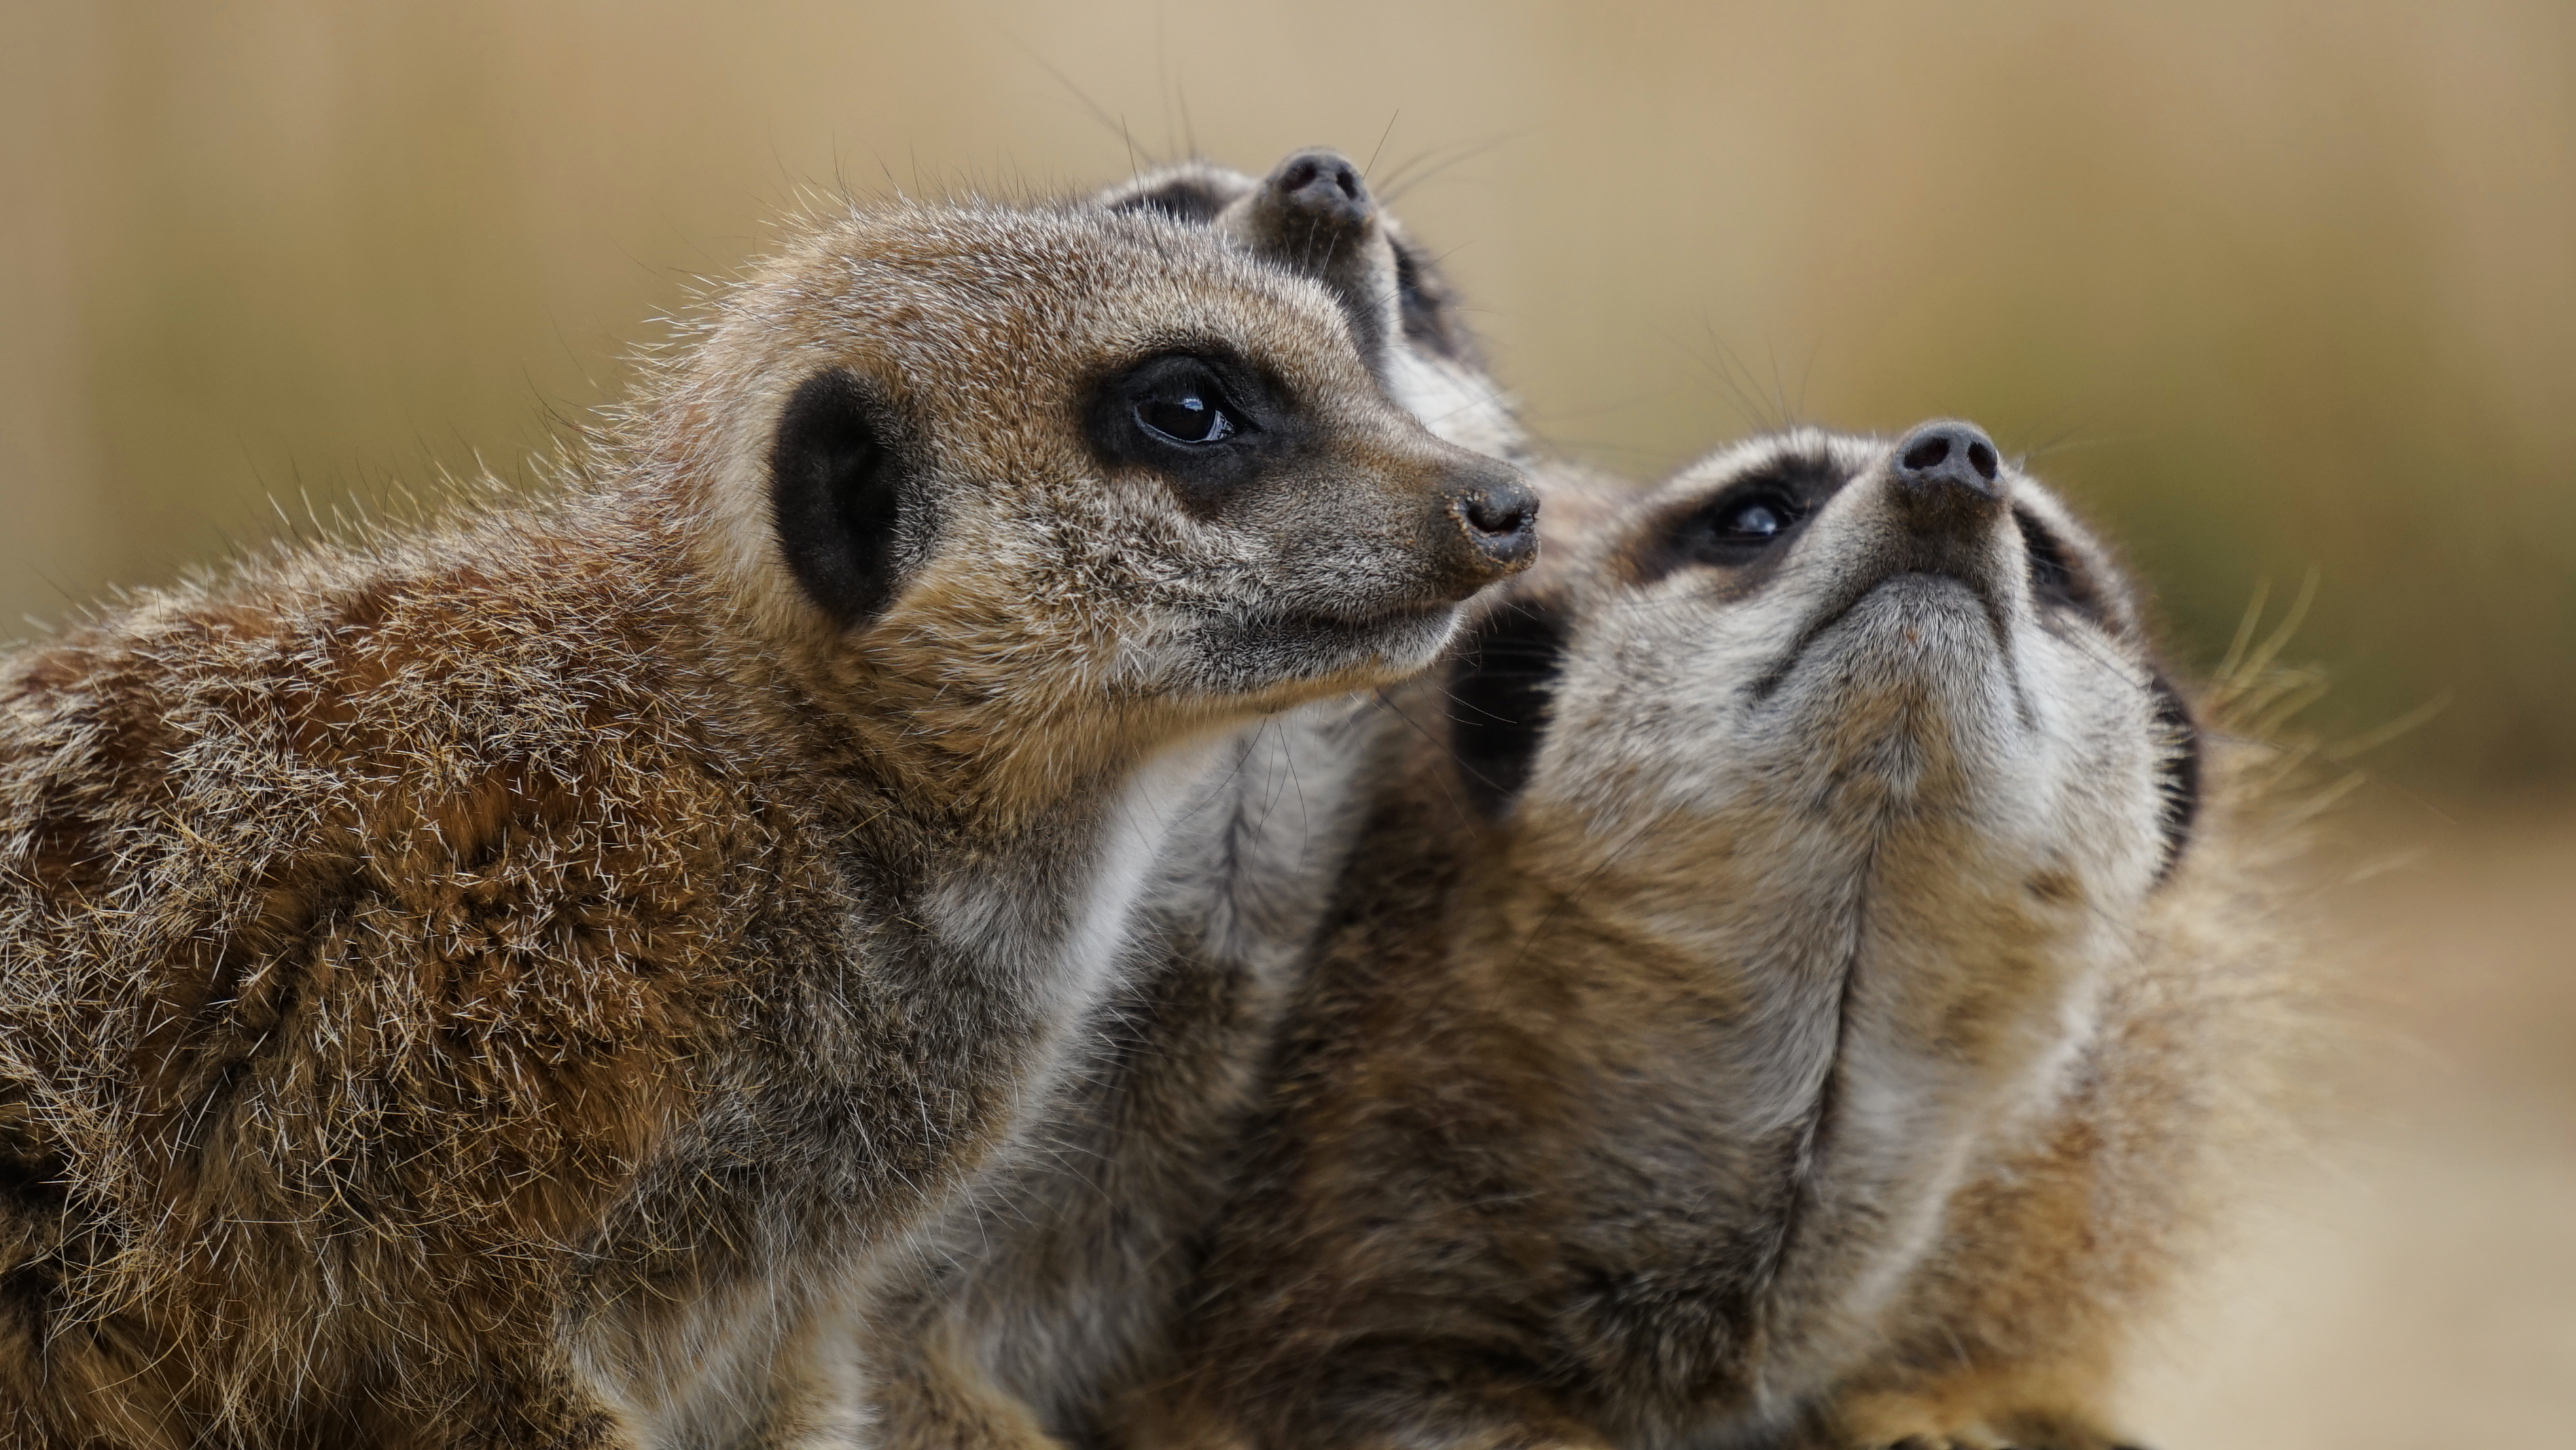
wildlife, mammal, fauna, close up, whiskers, raccoon, snout, animals, mammals, vertebrate, meerkat, mongoose, meerkats, wild animals, procyonidae